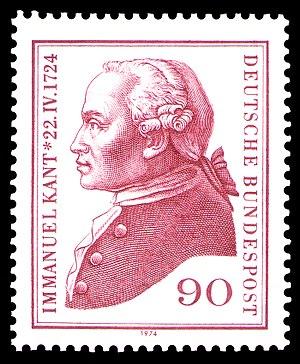
Emmanuel Kant, né le 22 avril 1724 à Königsberg, capitale de la Prusse-Orientale, et mort dans cette même ville le 12 février 1804, est un philosophe allemand, fondateur du criticisme et de la doctrine dite « idéalisme transcendantal ».